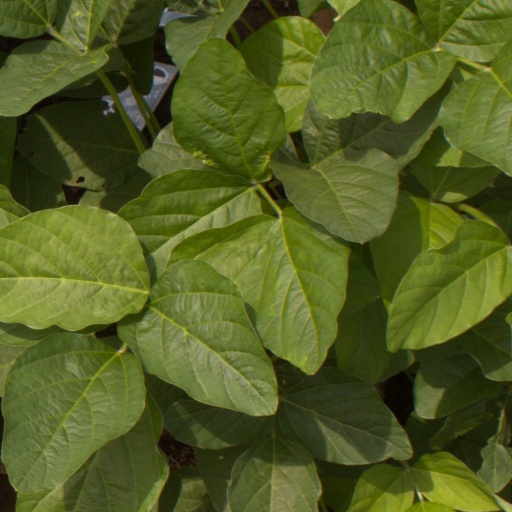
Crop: soybean